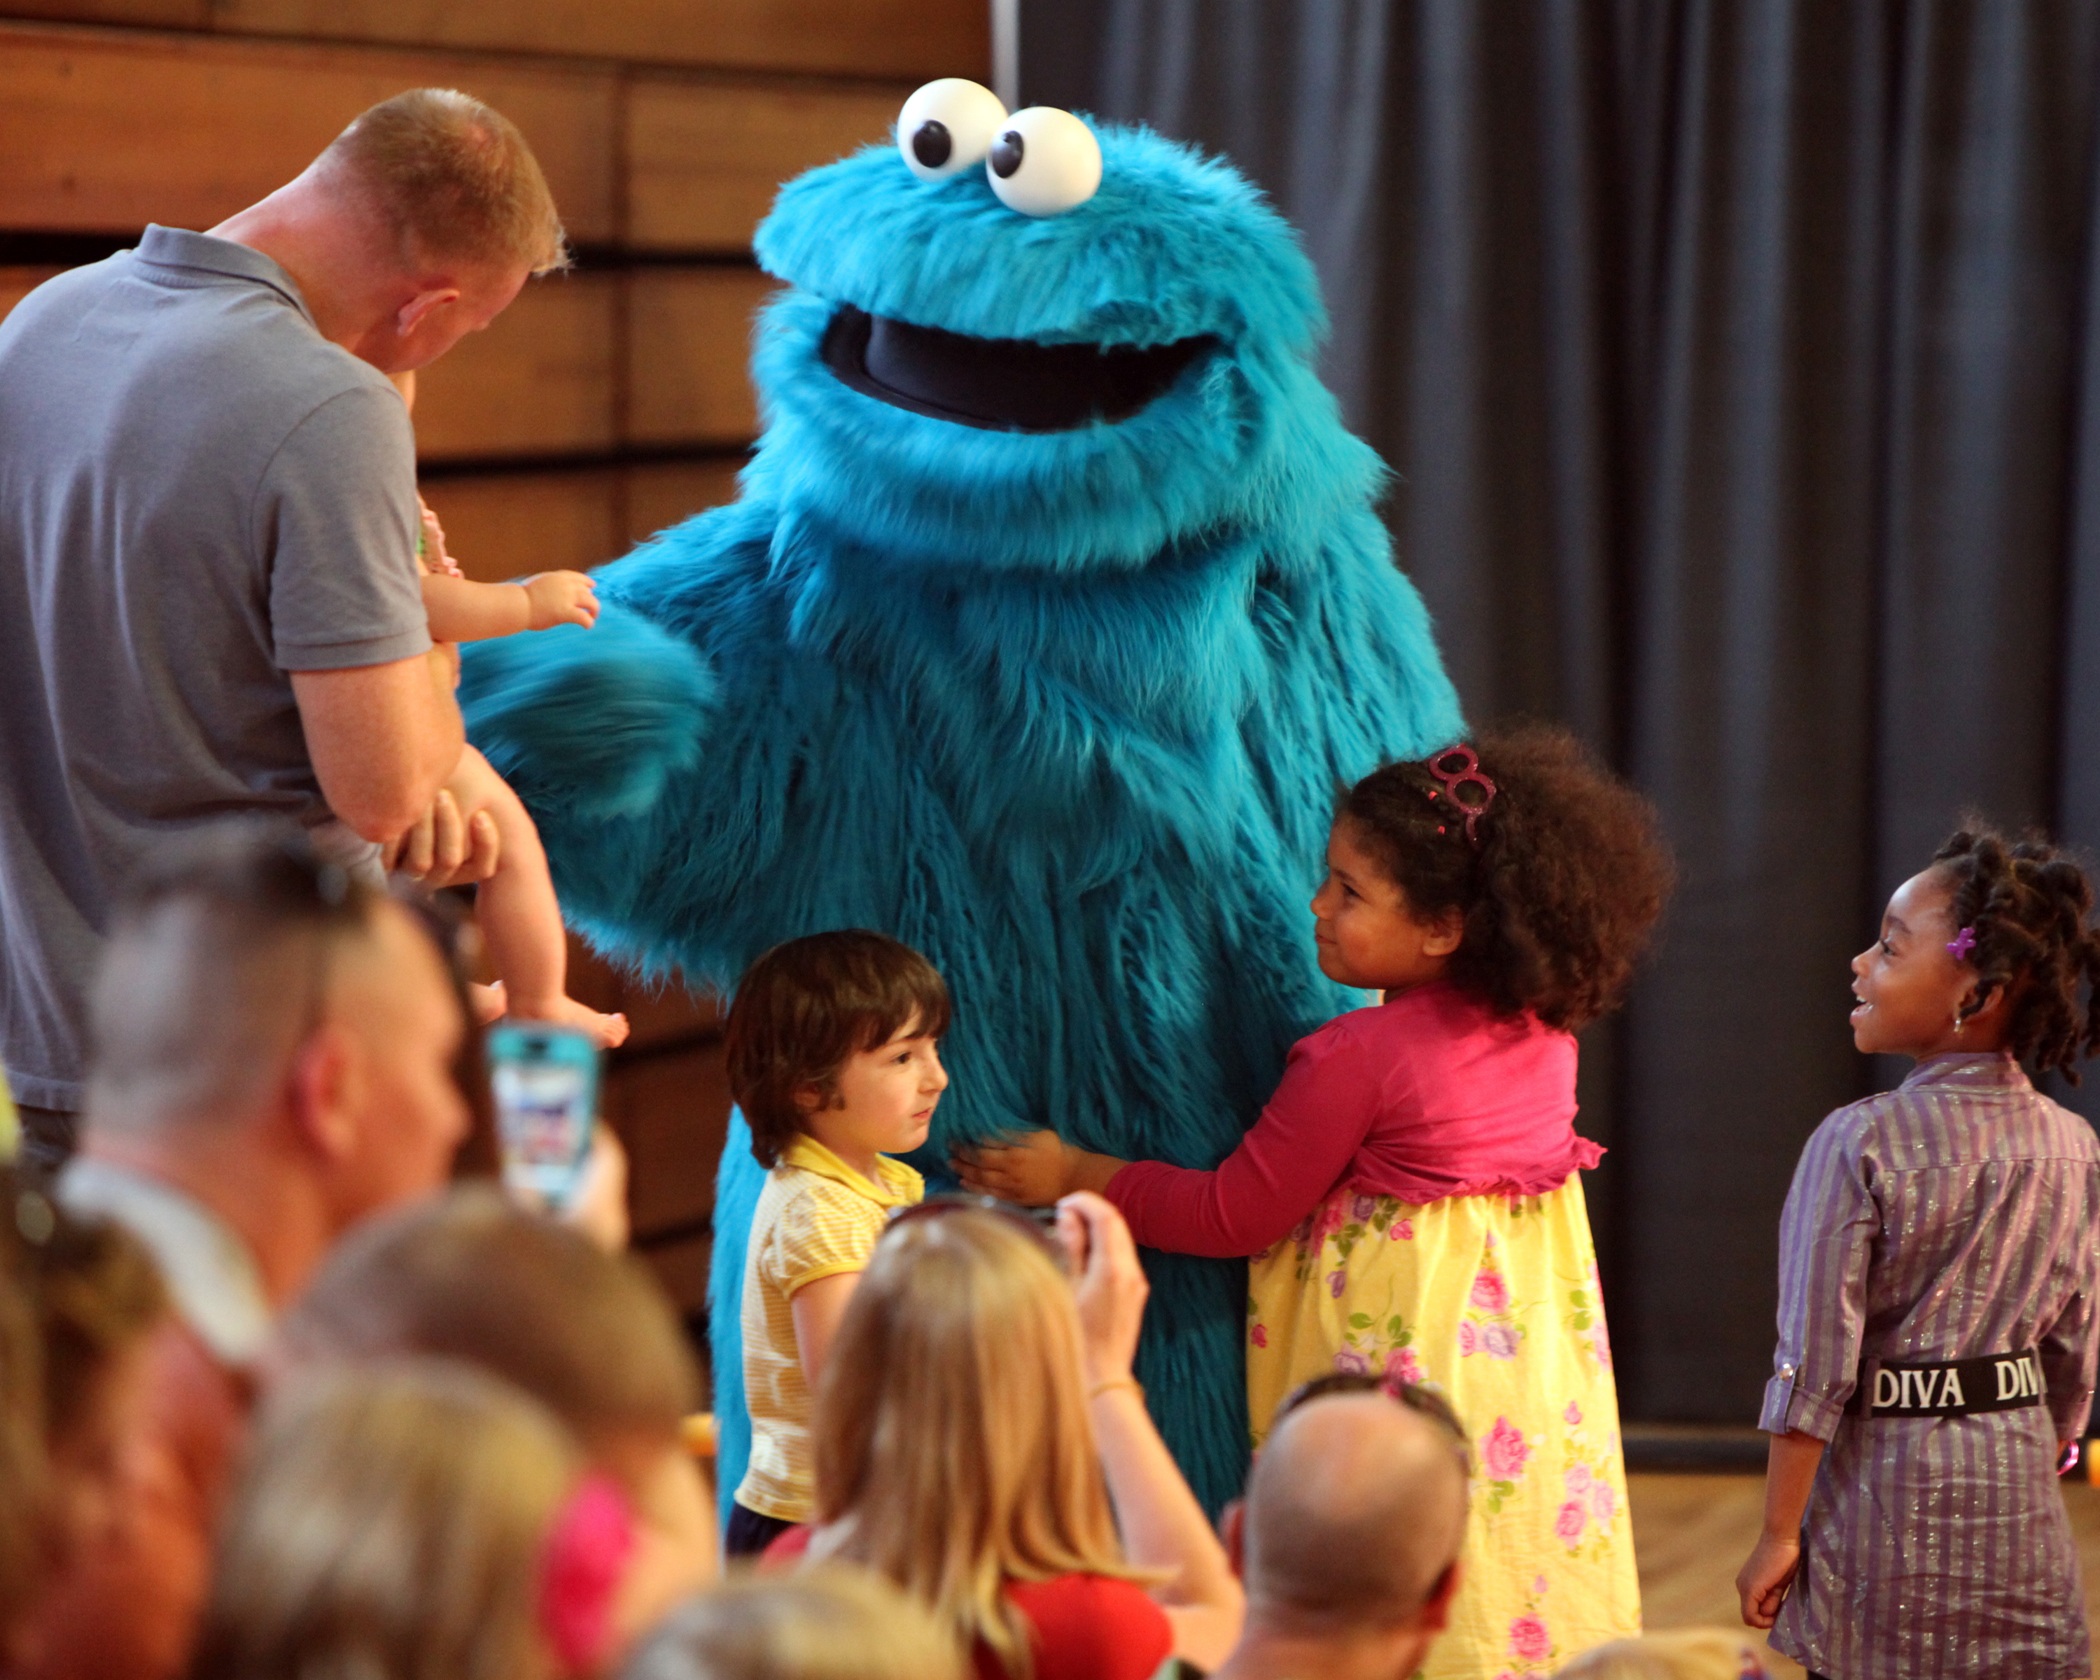
people, cute, child, toy, kids, children, fun, funny, character, costume, entertainment, muppet, cookie monster, sesame street